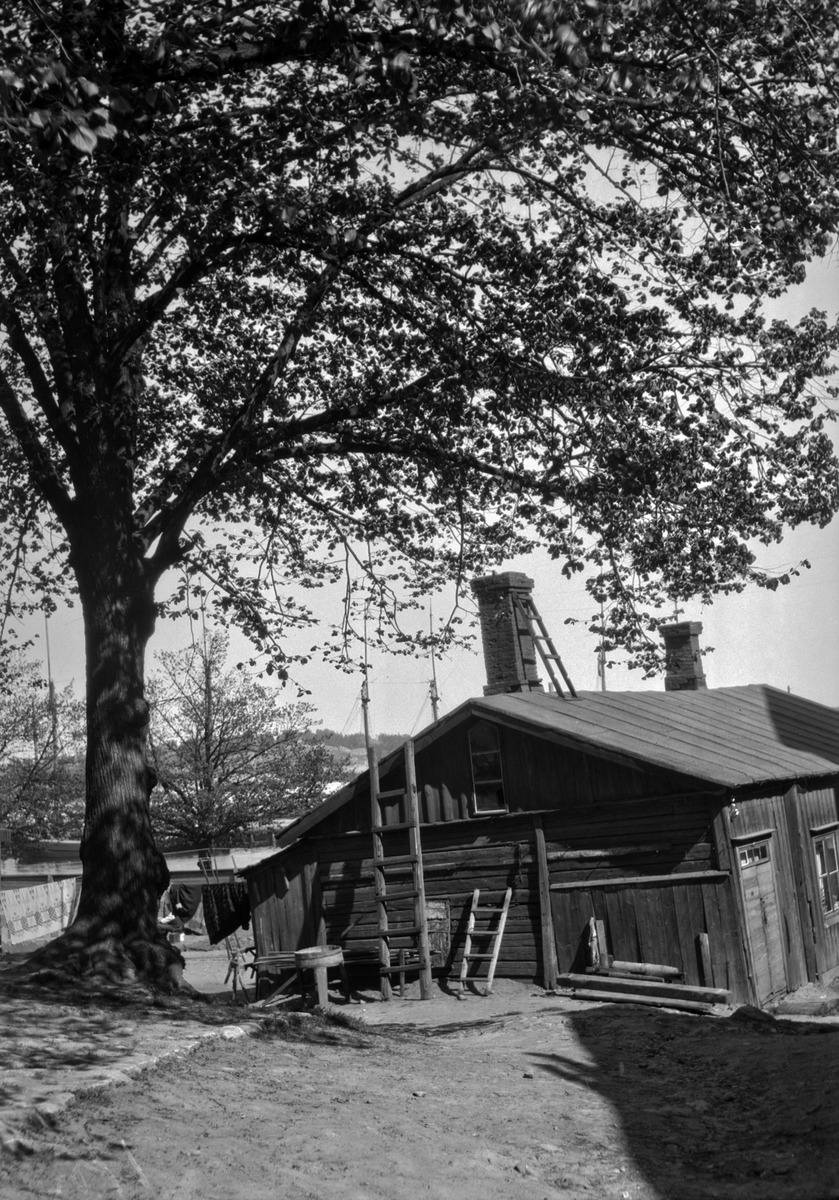
Pohjoisranta 8
sisällön kuvaus: Pohjoisranta 8.- Rauhankatu 2, piha. mustavalkoinen
Kuvaaja: Timiriasew, Ivan, valokuvaaja
Ajankohta: kuvausaika 1910 -luku
Paikka: Suomi, Uusimaa, Helsinki, Kruununhaka Helsinki, Pohjoisranta 8.-  Rauhankatu 2a
Aiheet: puurakennukset, pihat